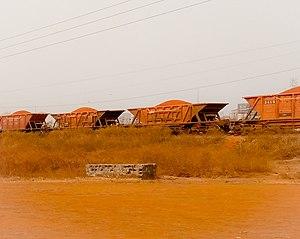
Quelques wagons du train de la CBK quitte Debelin(Kindia ) pour le chargement et en chemin vers le port. This is an image with the theme ""Africa on the Move or Transport"" from: Guinea"
La Compagnie des bauxites de Kindia est une entreprise guinéenne du secteur minier. Depuis 2001, elle exploite l'important gisement de bauxite de Kindia, dans la région de Kindia, en Guinée.
Malgré ses importantes ressources potentielles, l'économie de la Guinée est restée très fragile et dépendante de la bauxite et de l'agriculture.